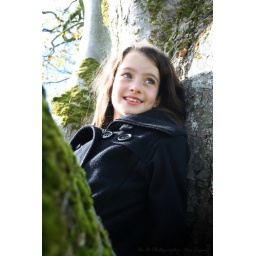
Irish girl in a tree